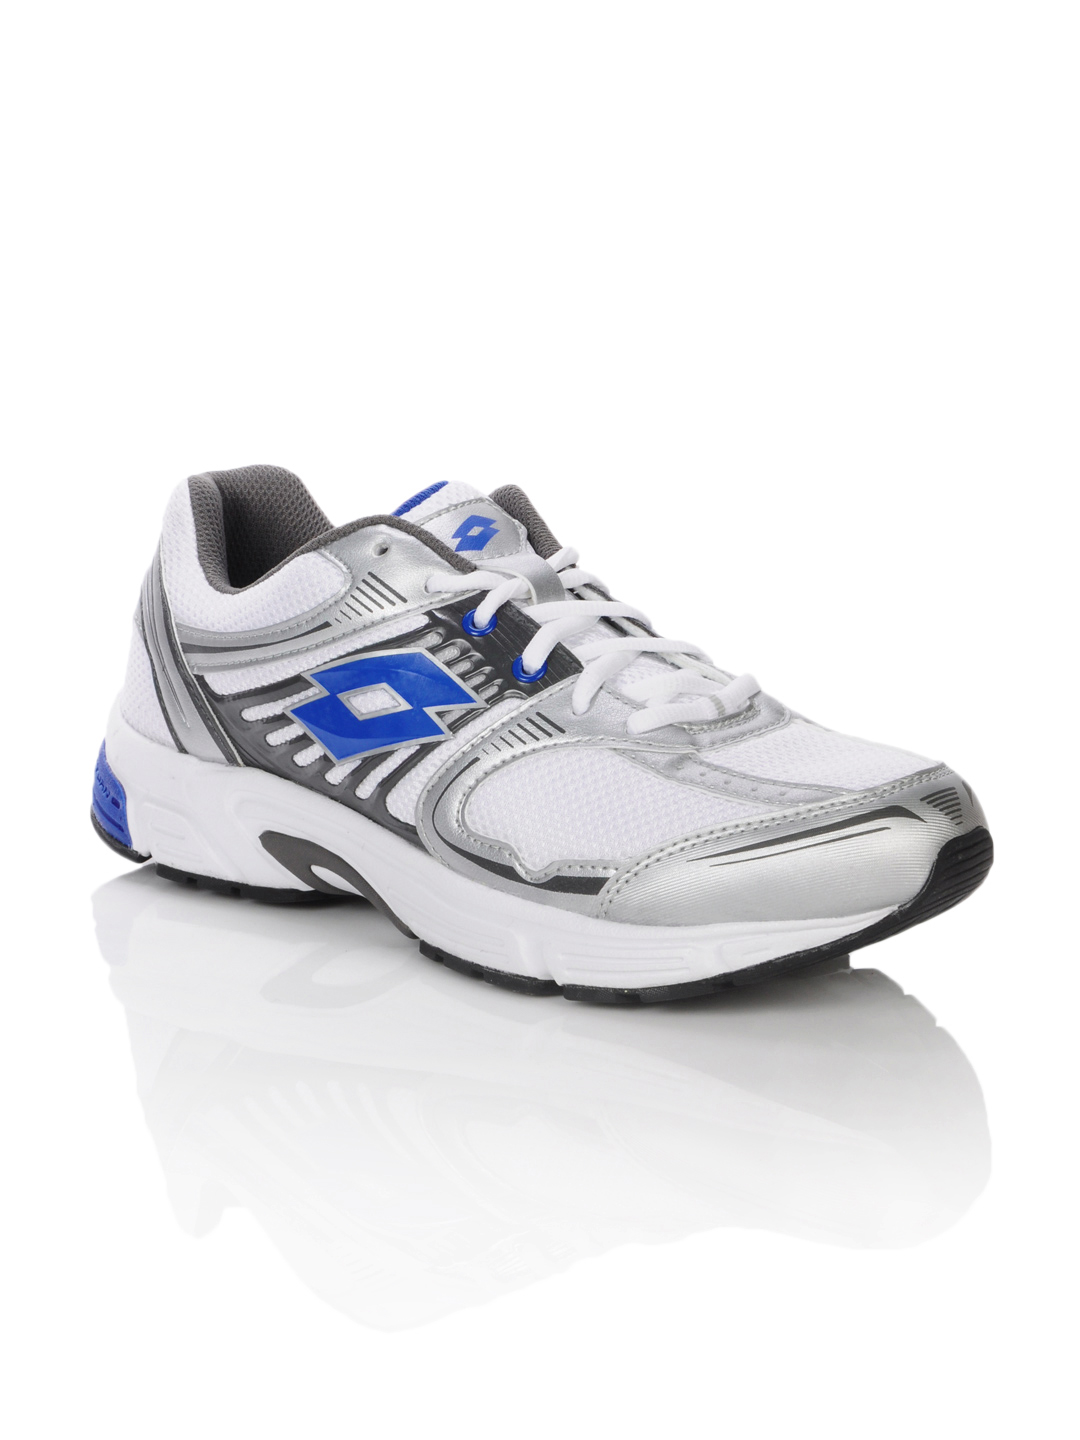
Lotto Men Vienna III White Sports Shoes
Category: Footwear / Shoes / Sports Shoes
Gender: Men
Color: White
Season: Summer 2012
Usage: Sports